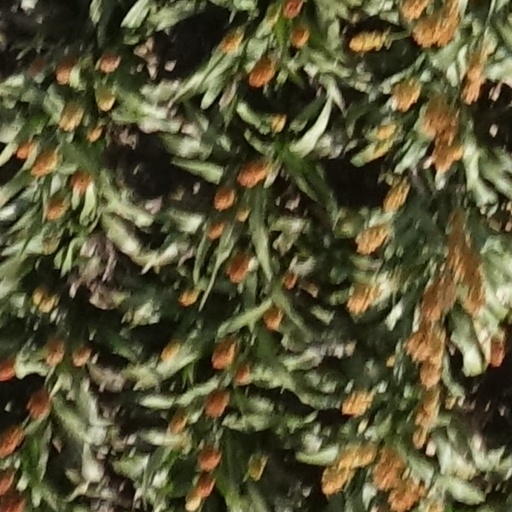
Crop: sorghum